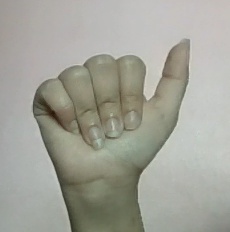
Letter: dhad